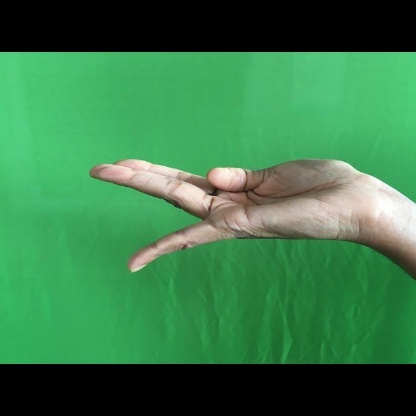
Mudra: Chaturam